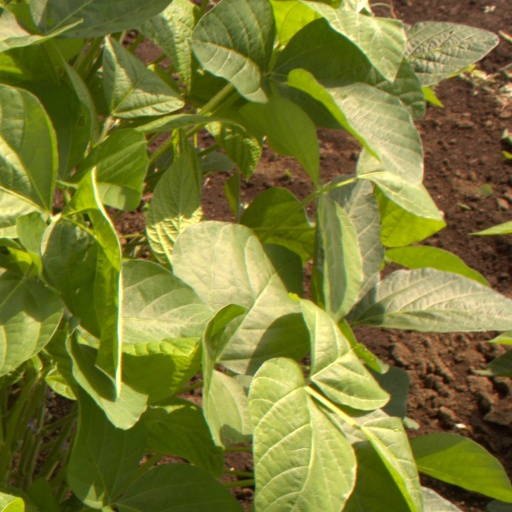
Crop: soybean